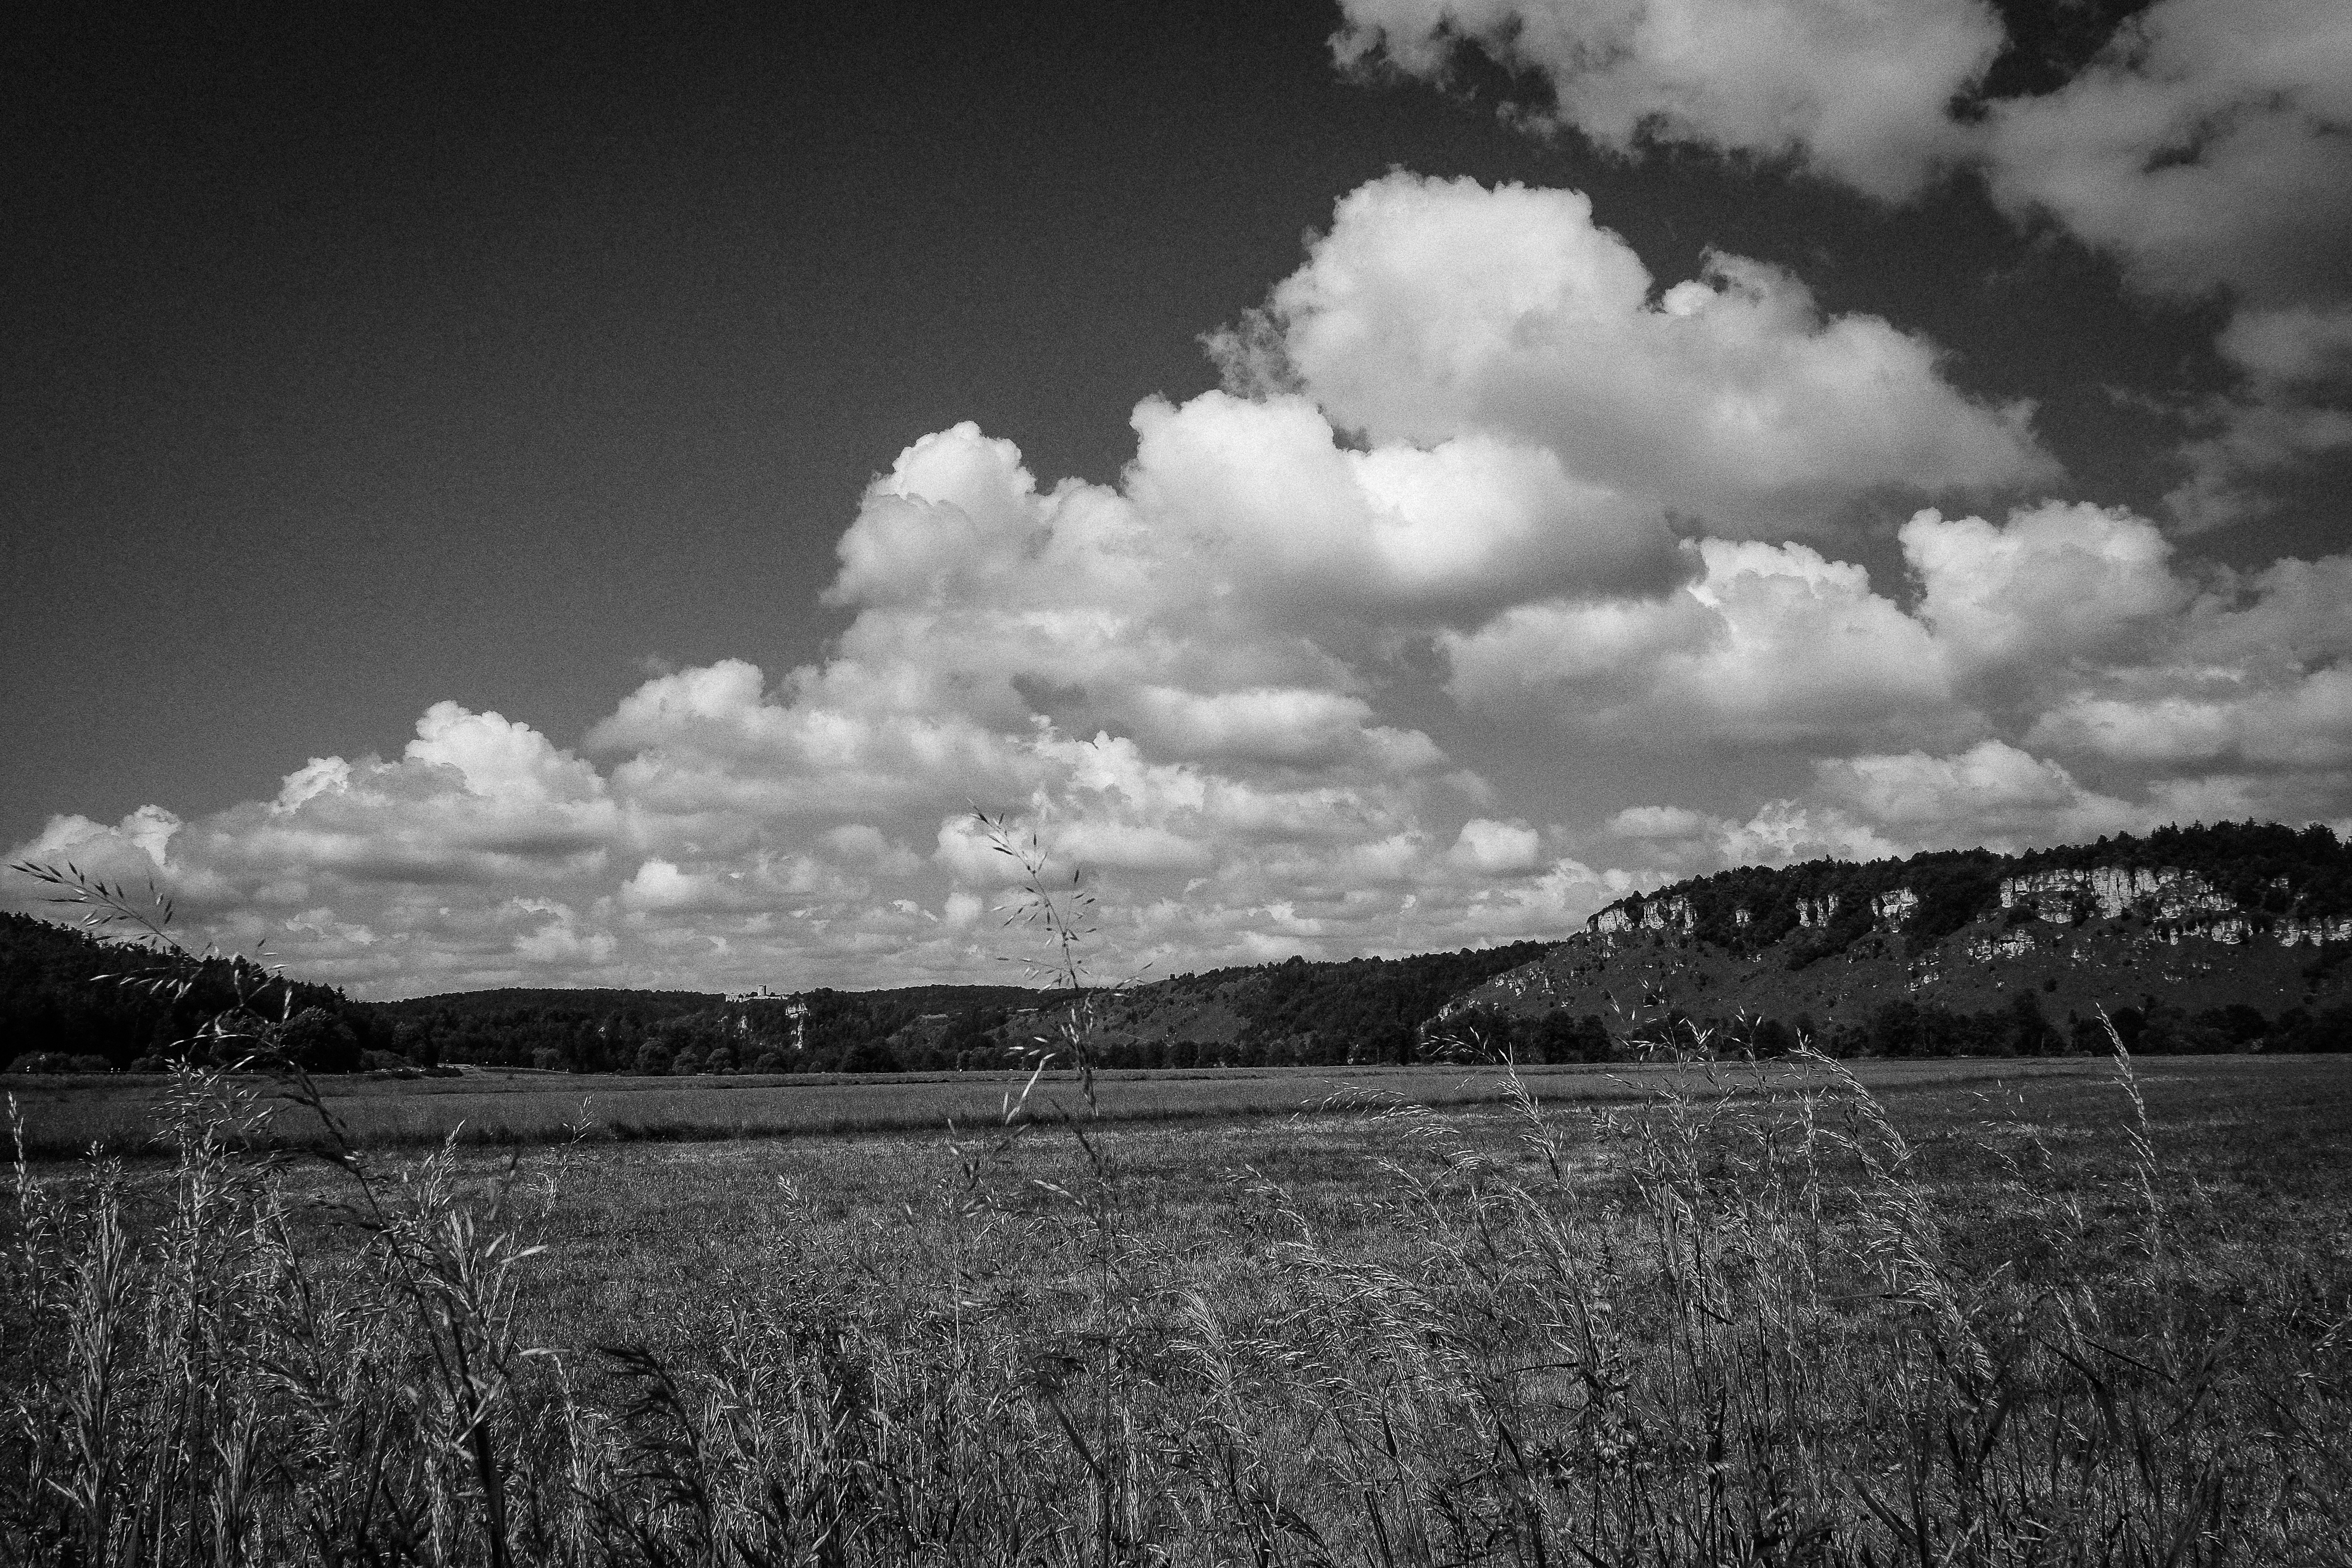
landscape, nature, grass, horizon, mountain, cloud, black and white, sky, field, photography, prairie, hill, darkness, monochrome, plain, clouds, weg, landschaft, bayern, bavaria, oberpfalz, rural area, thewayto, meteorological phenomenon, monochrome photography